Guido von Usedom

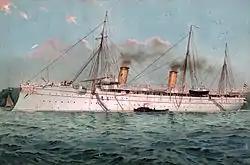
Yacht "Hohenzollern"

Usedom was deployed with Hertha in the Mediterranean and East Asia. At the beginning of the Boxer Rebellion, the commander of the East Asia Squadron, Vice Admiral Felix von Bendemann, ordered a landing corps to be formed from the crews of all German cruisers to help protect the European embassies in Beijing. Usedom became the leader of the entire German expeditionary force of around 500 men, which was subordinate to the British commander of the foreign armed forces involved, Vice Admiral Edward Seymour. Usedom simultaneously served as its chief of staff.